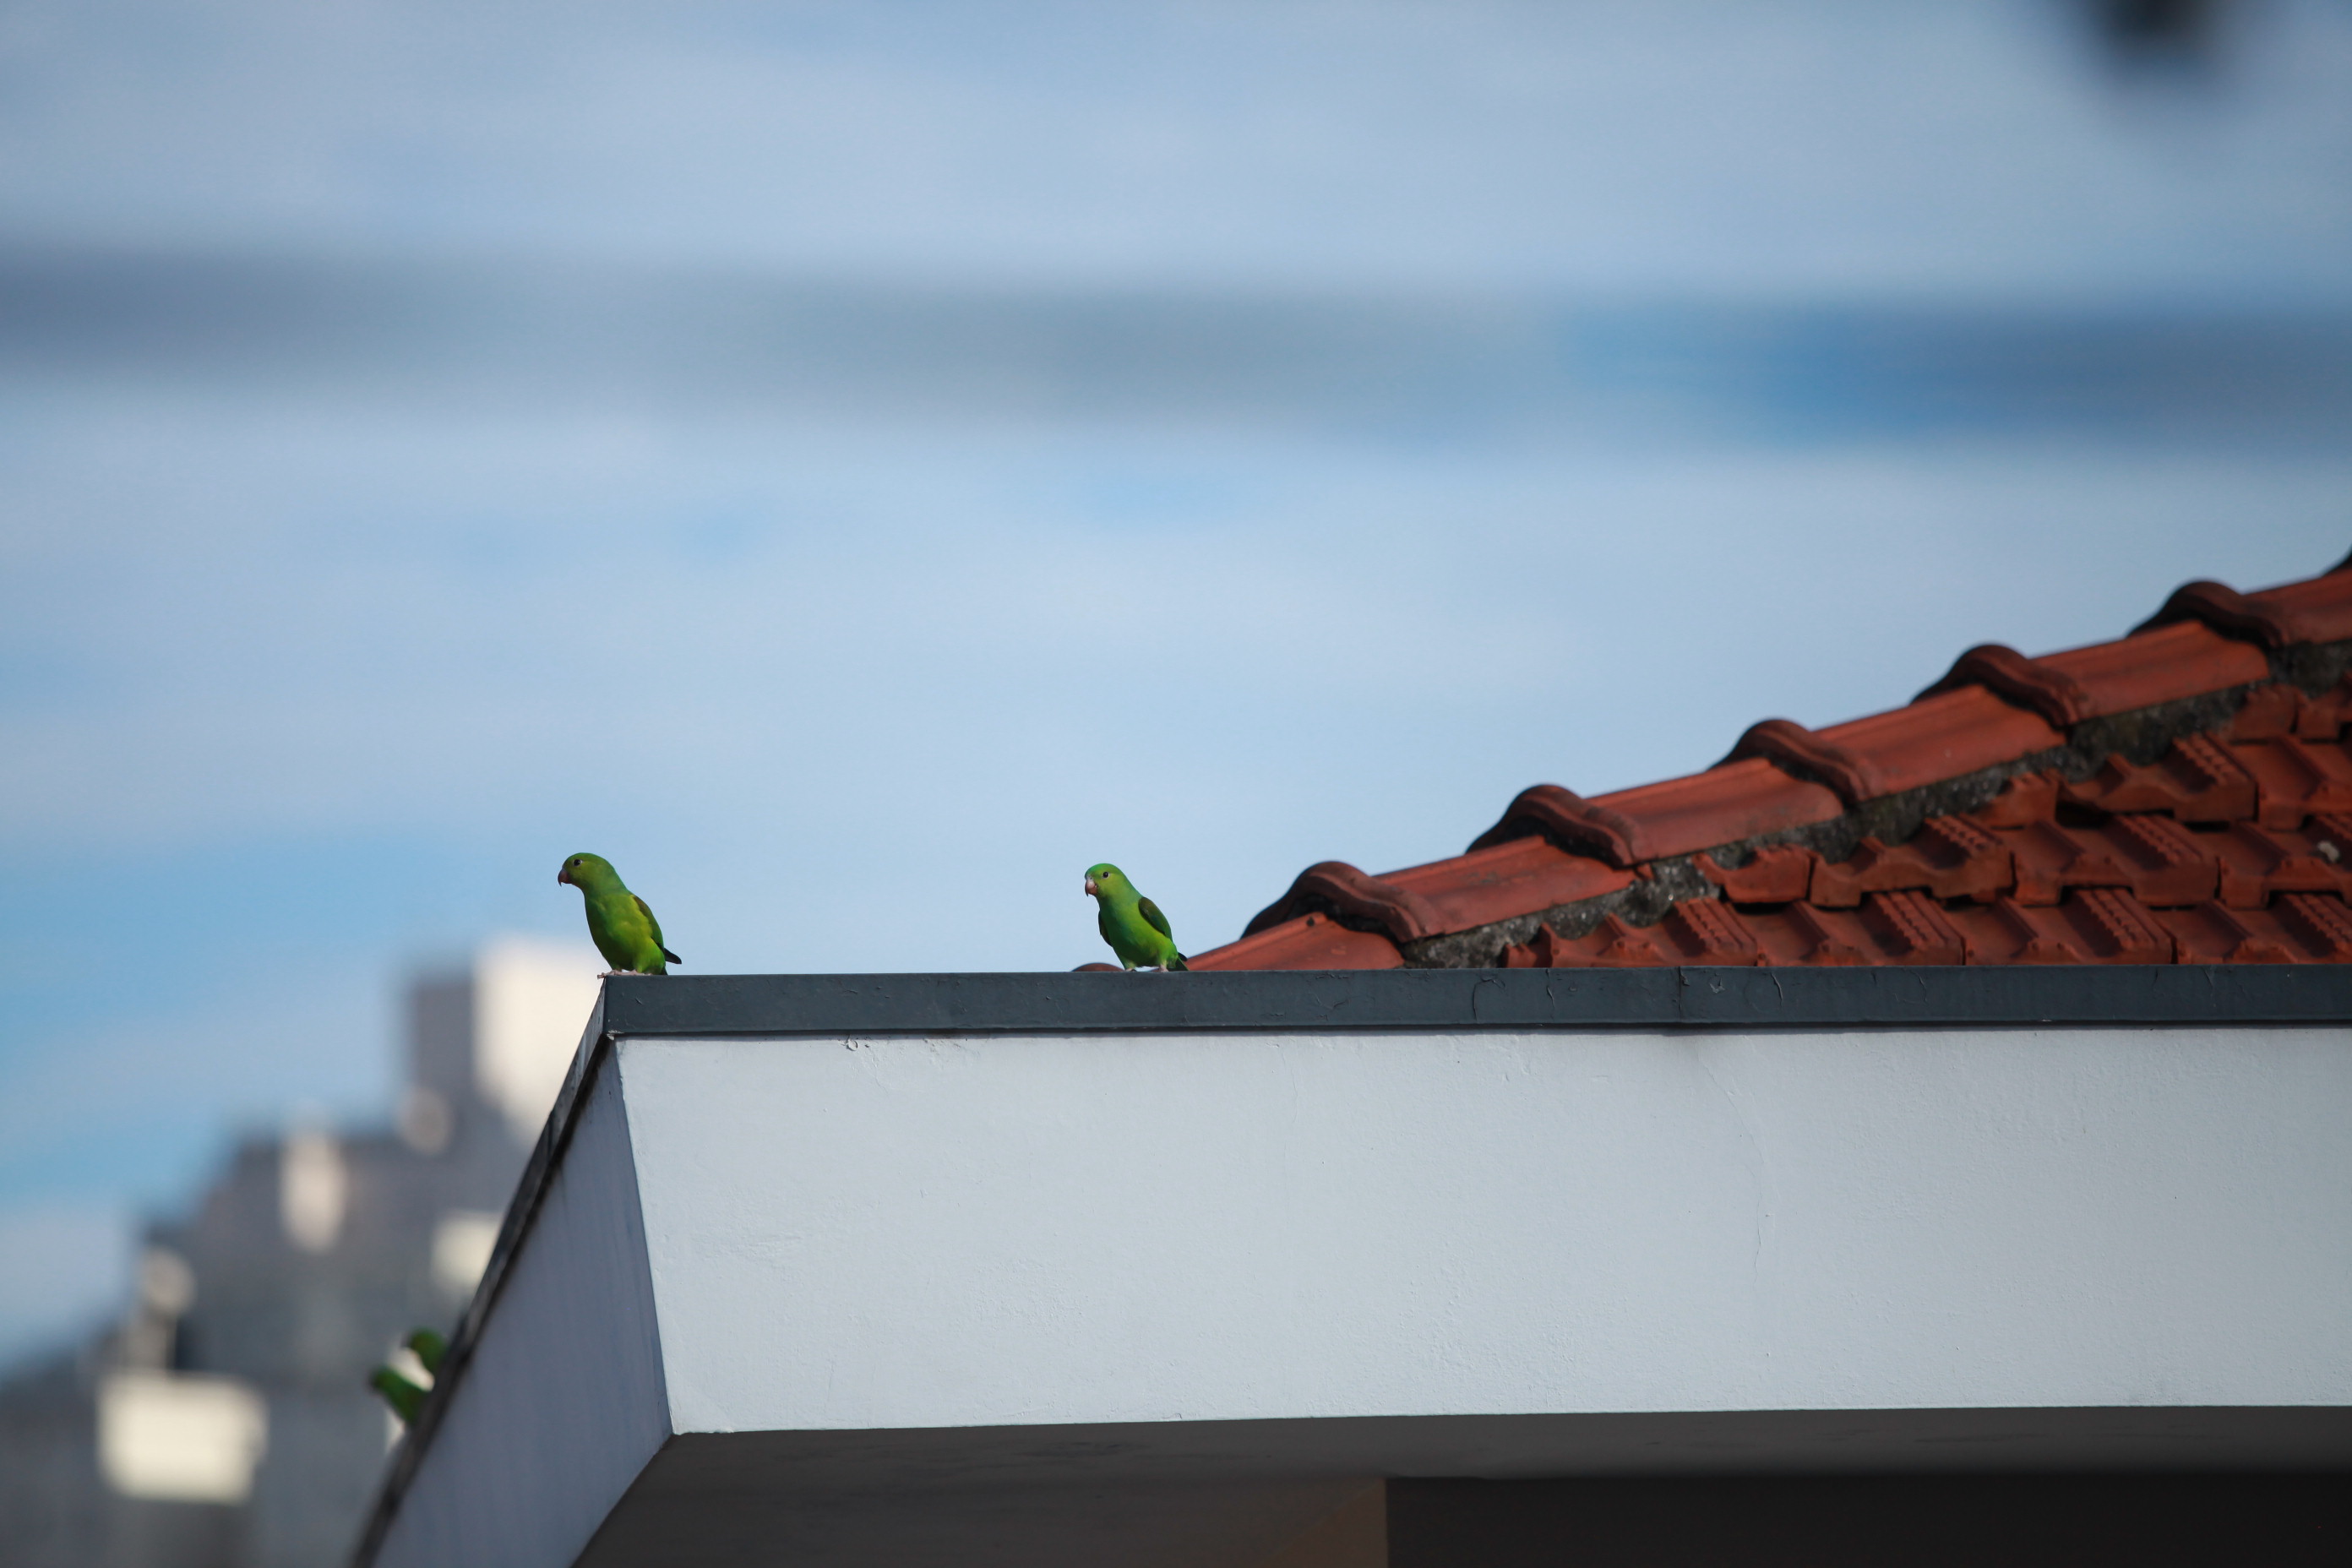
bird, city, sky, roof, architecture, cloud, wall, house, building, line, outdoor structure, facade, daylighting, wood, angle, window